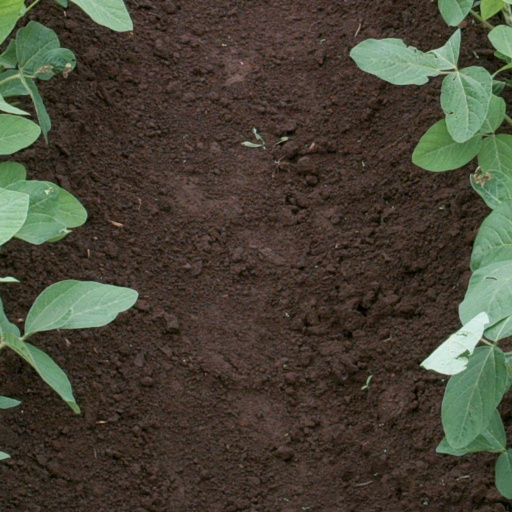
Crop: soybean